Anne de Montmorency, 1st Duke of Montmorency

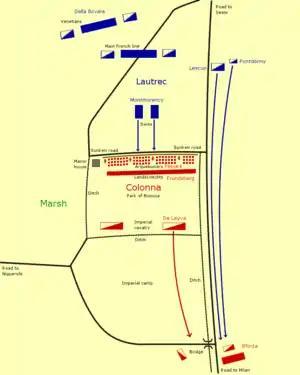
Battle of La Bicocca, Montmorency and the Swiss assault the front of the Imperial line

Montmorency saw his first military service in 1511 in the campaigns of king Louis XII and fought at the famous battle of Ravenna in the following year.